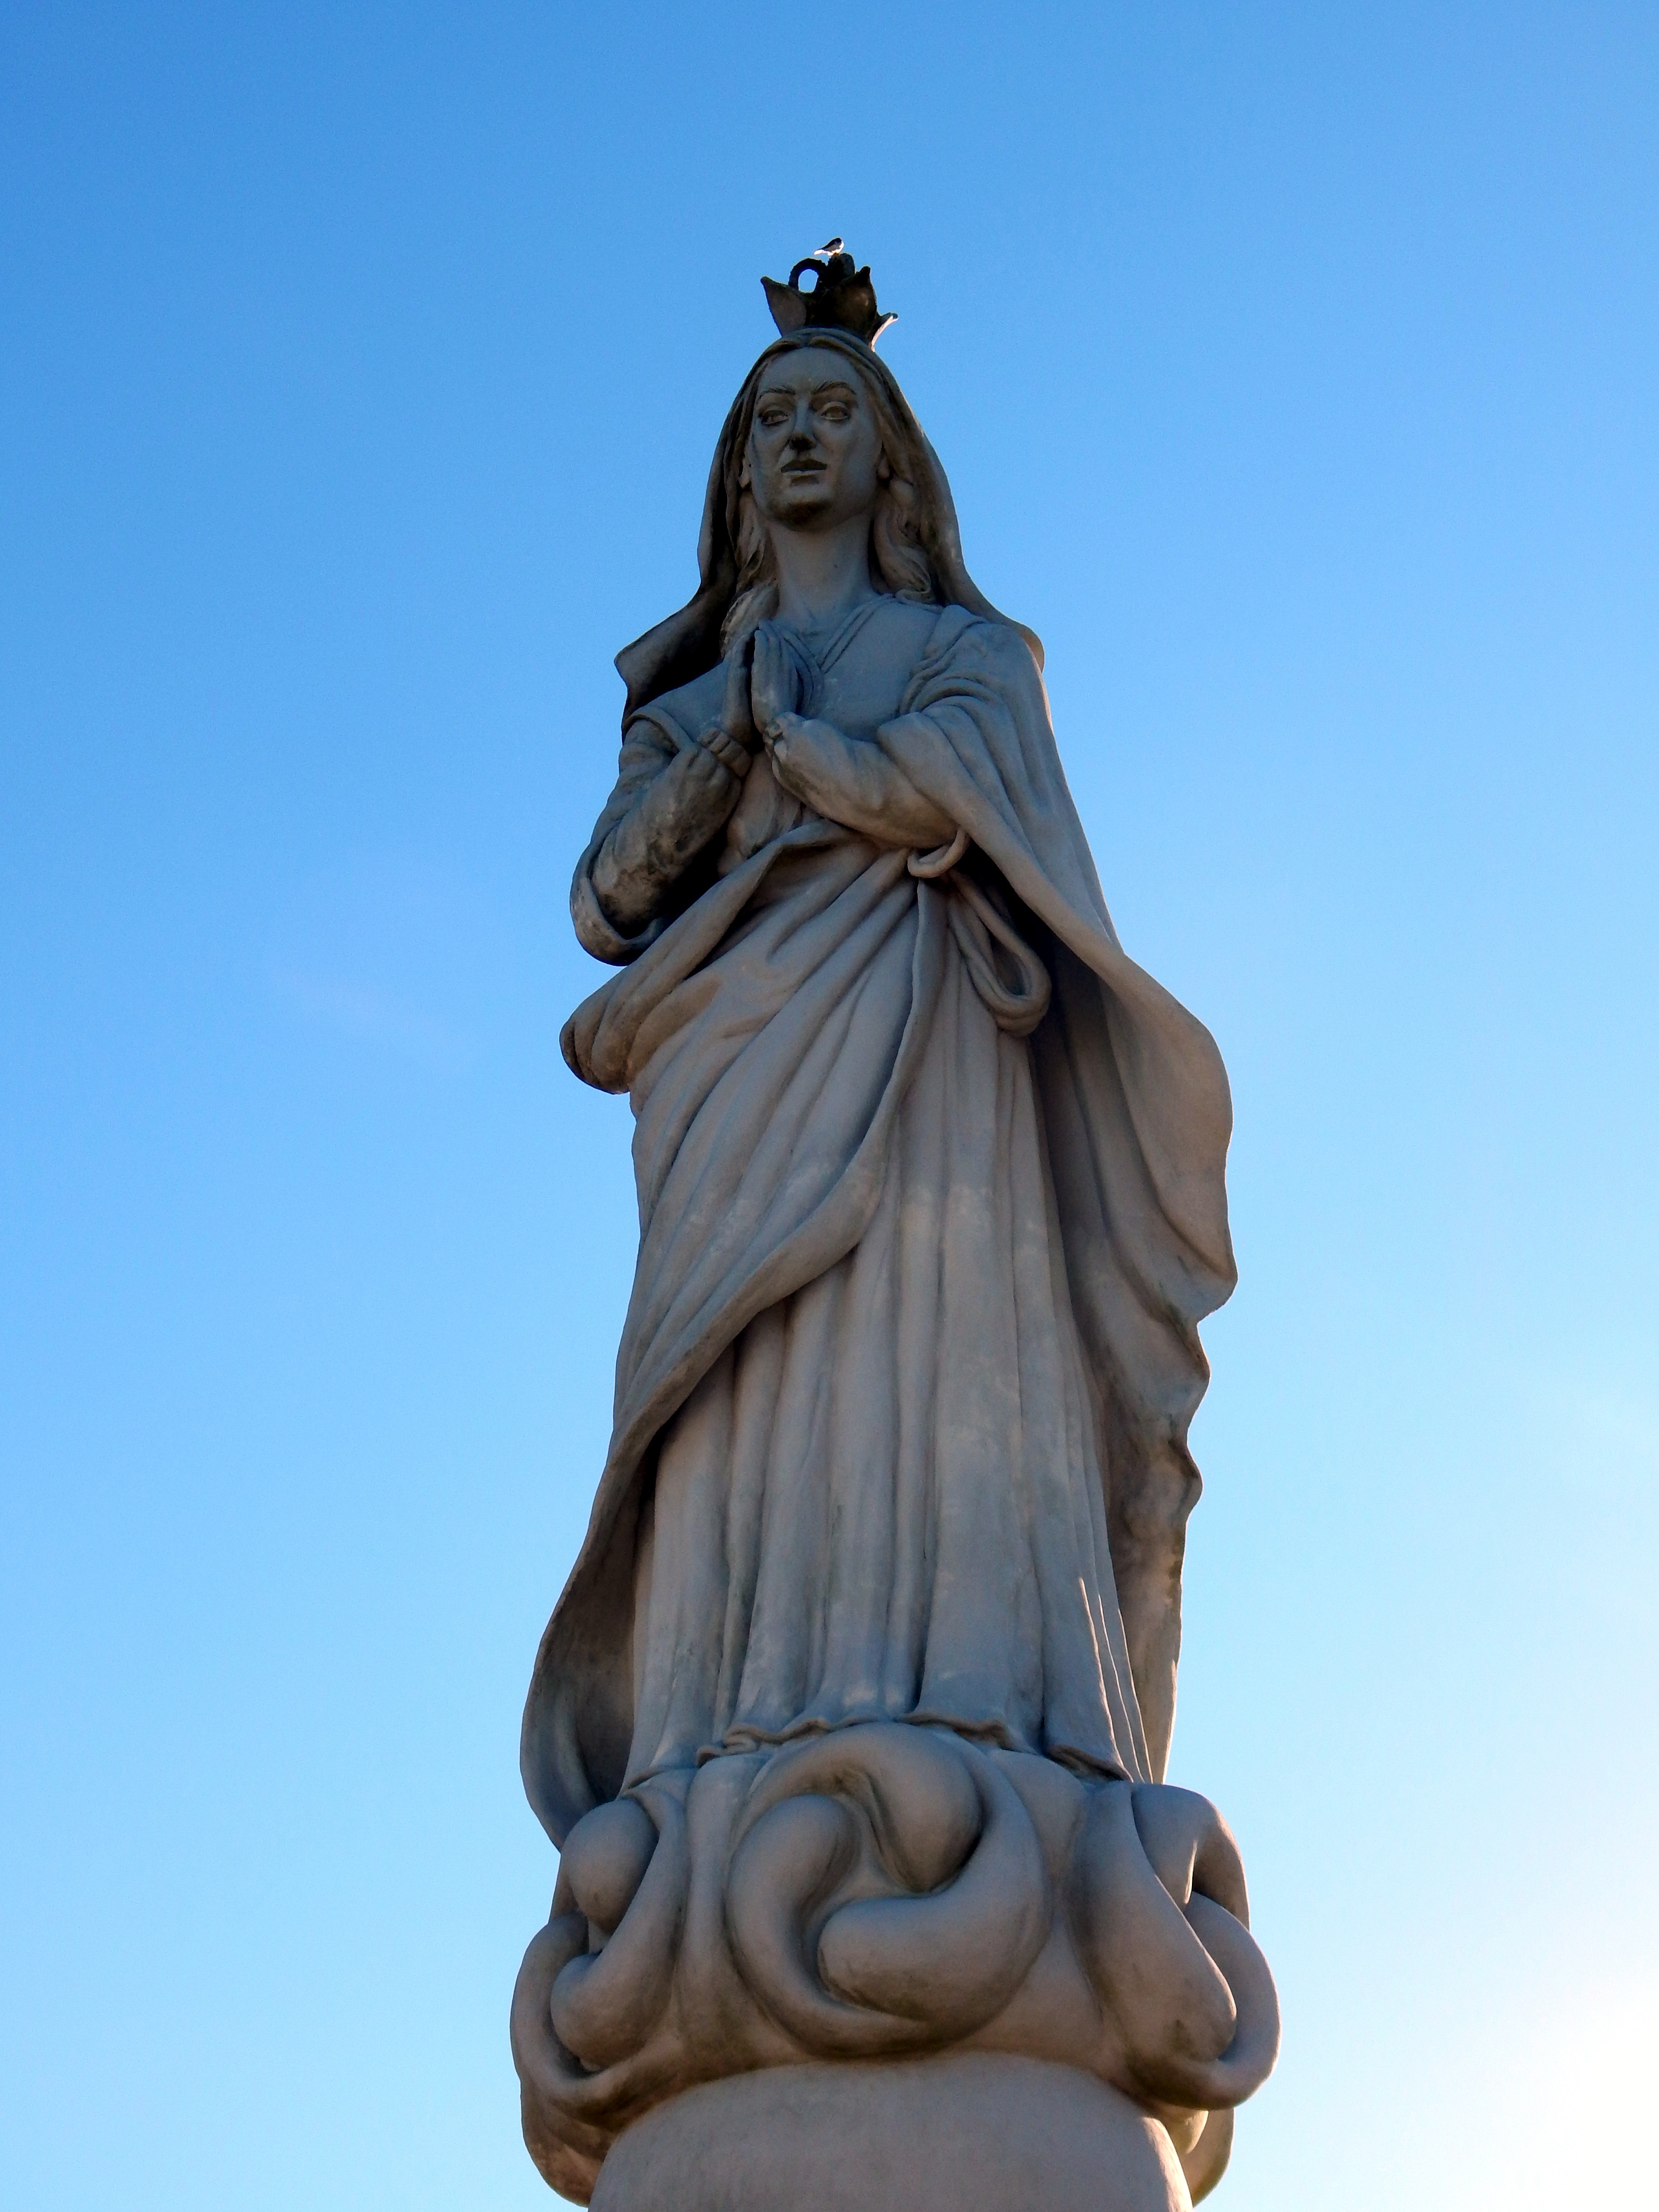
monument, statue, blue, artwork, sculpture, art, temple, prayer, carving, tourist park, cangu u, nossa senhora da concei o